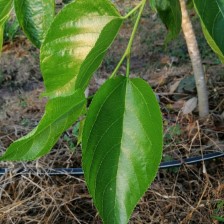
Variety: TaiwanMeacho